Arboretum de Jouéou

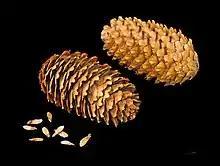
" Picea likiangensis " - MHNT

The Arboretum de Jouéou (1.9 hectares), also known as the Arboretum Henri Gaussen, is an arboretum located on the Route de l'Hospice de France in Bagnères-de-Luchon, Haute-Garonne, Midi-Pyrénées, France. It opens daily.